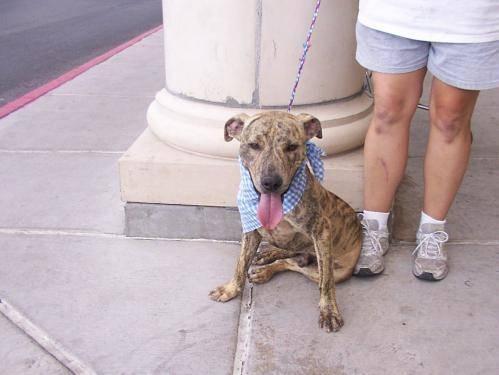
dog